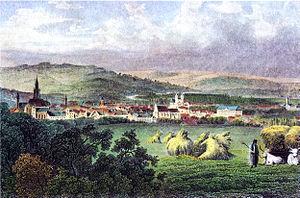
Cluj-Napoca est une ville transylvaine du nord-ouest de la Roumanie, située dans la vallée du Someșul Mic, à 440 kilomètres au Nord-Ouest de Bucarest. C’est en 1974, dans le cadre de la politique protochroniste de Nicolae Ceaușescu, que la ville a reçu par décret son second nom de Napoca, qui est celui du castrum romain antique situé sous l’actuel centre-ville, provenant de la tribu dace locale des Napaei, dont le nom rappelle le grec νάπος : « boisé ». Cependant, les roumains continuent d’appeler la ville par son nom initial de Cluj ; les hongrois l'appellent Kolozsvár, les allemands Klausenburg, en yiddish son nom est קלויזנבורג, et en latin Claudiopolis.